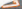
Number: 7